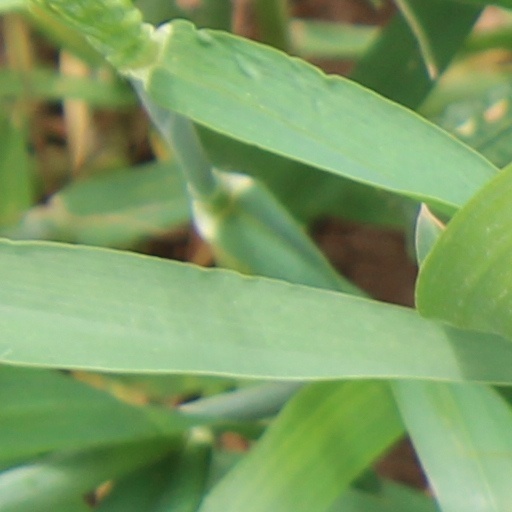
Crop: wheat